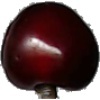
Label: cherry